Fire Bam

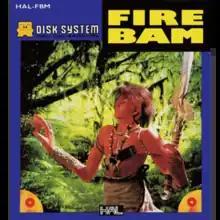

is a 1988 action role-playing video game developed by HAL Laboratory and Live Planning and published by HAL Laboratory for the Famicom Disk System. It is an early example of a fast-paced action game.